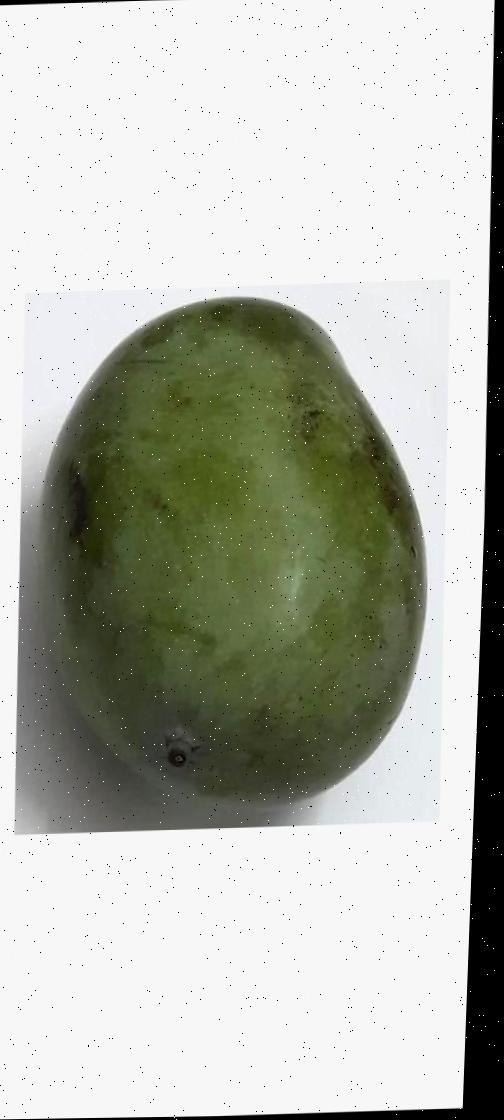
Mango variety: Amrapali